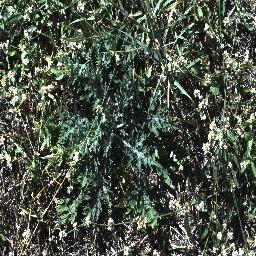
Label: parthenium